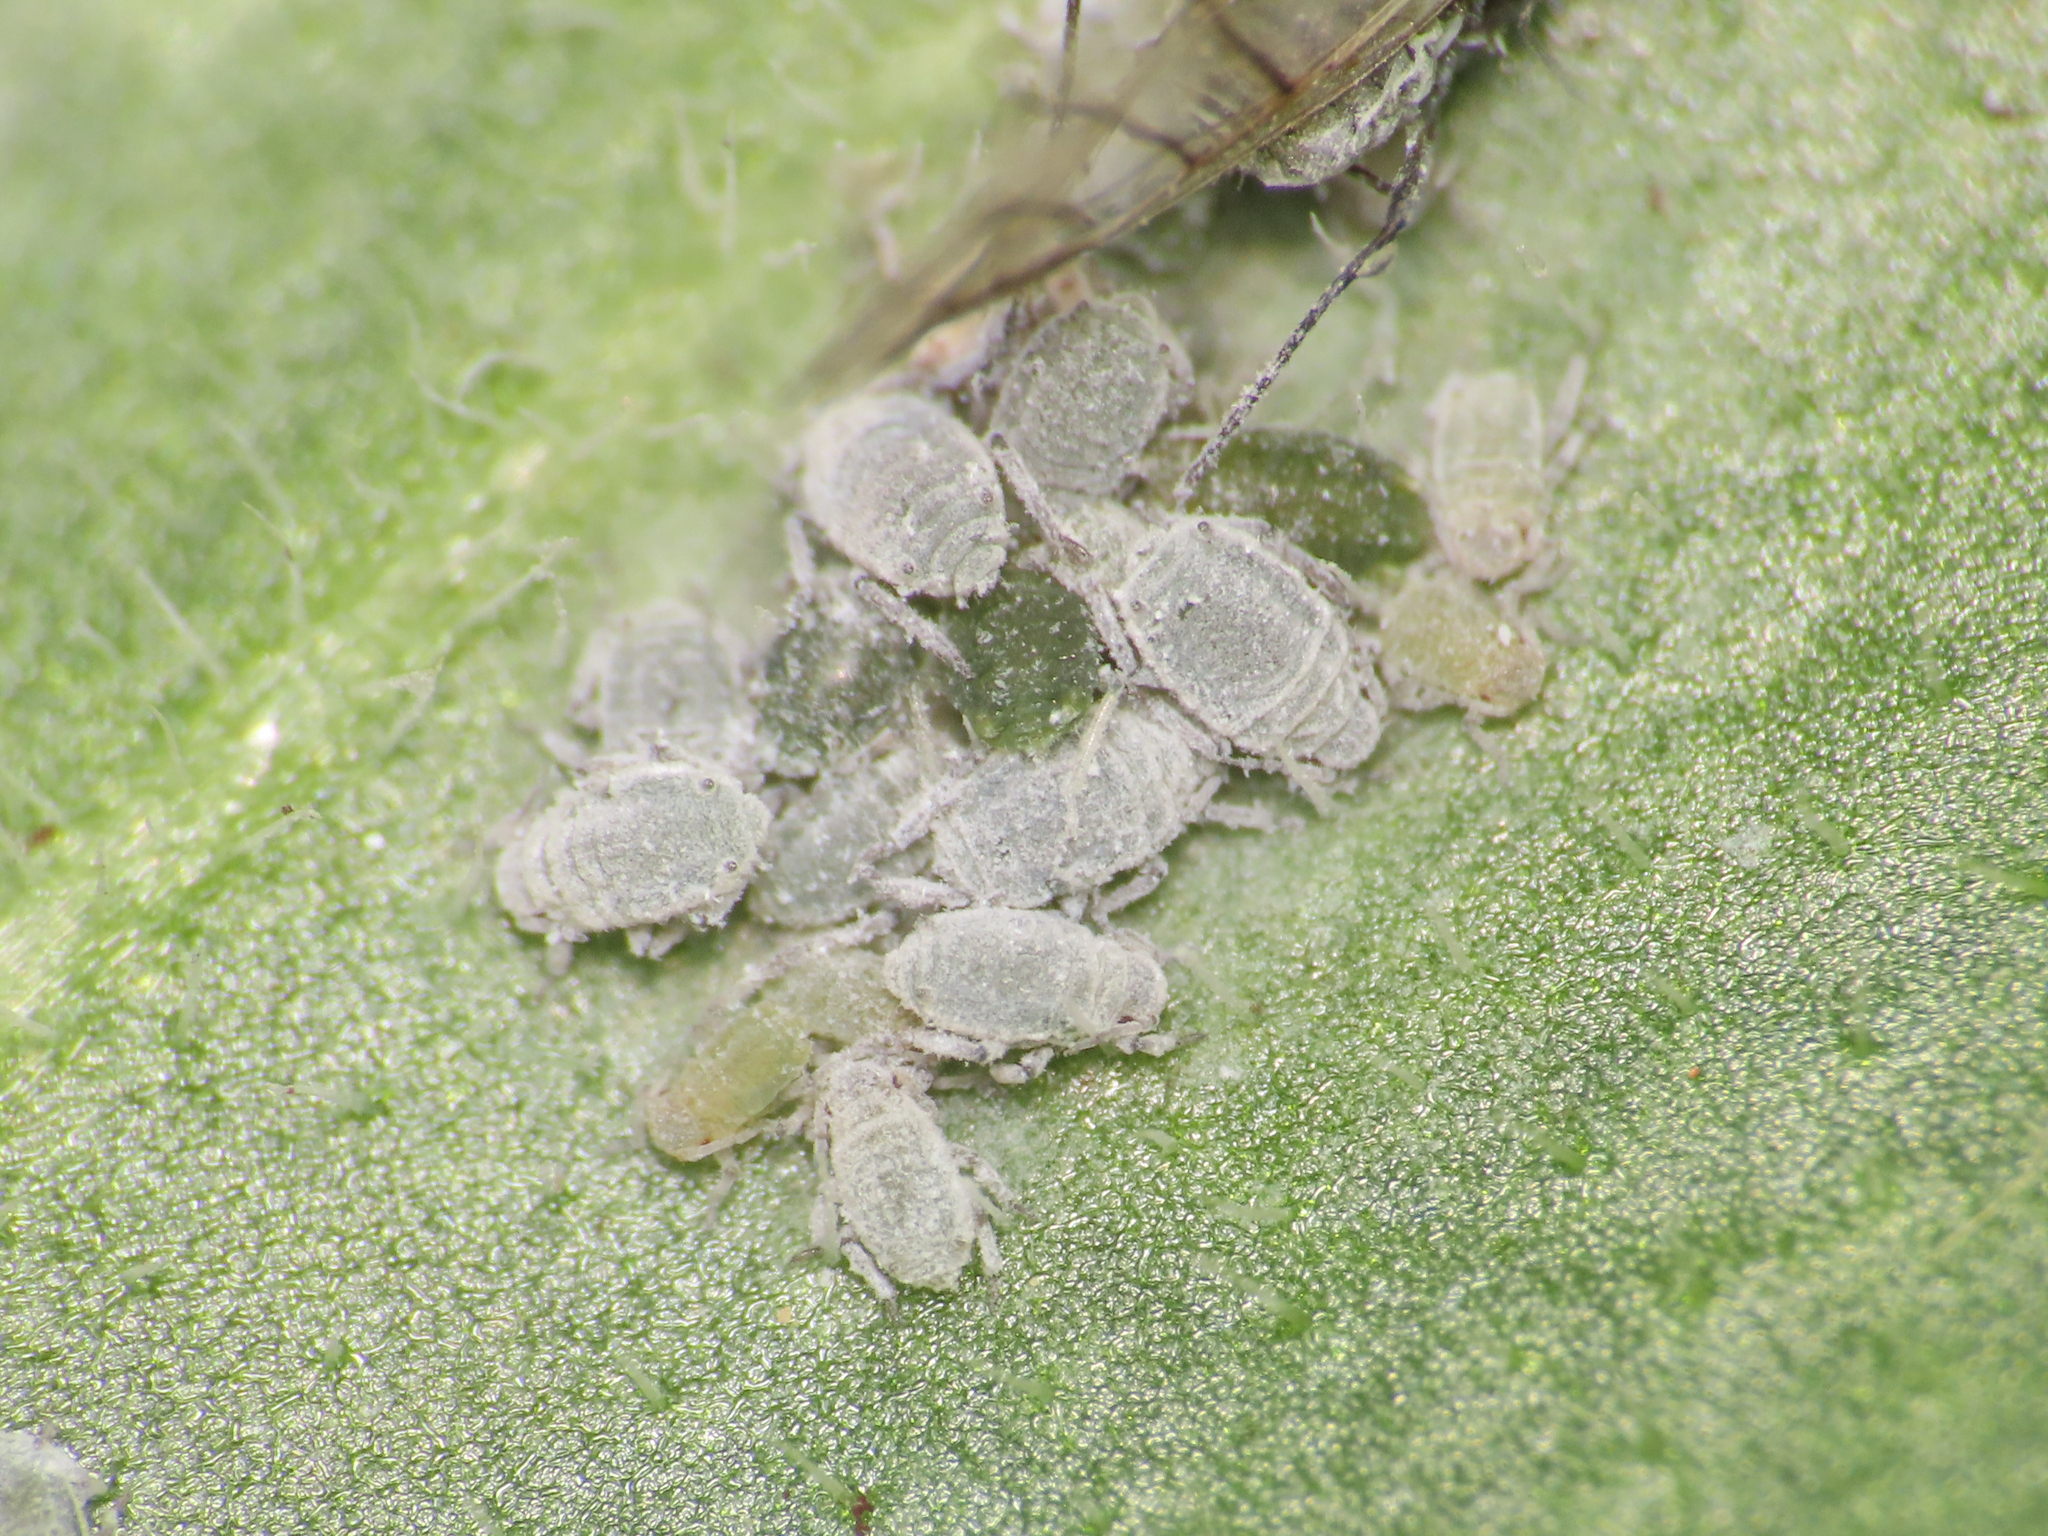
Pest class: cabbage_aphid